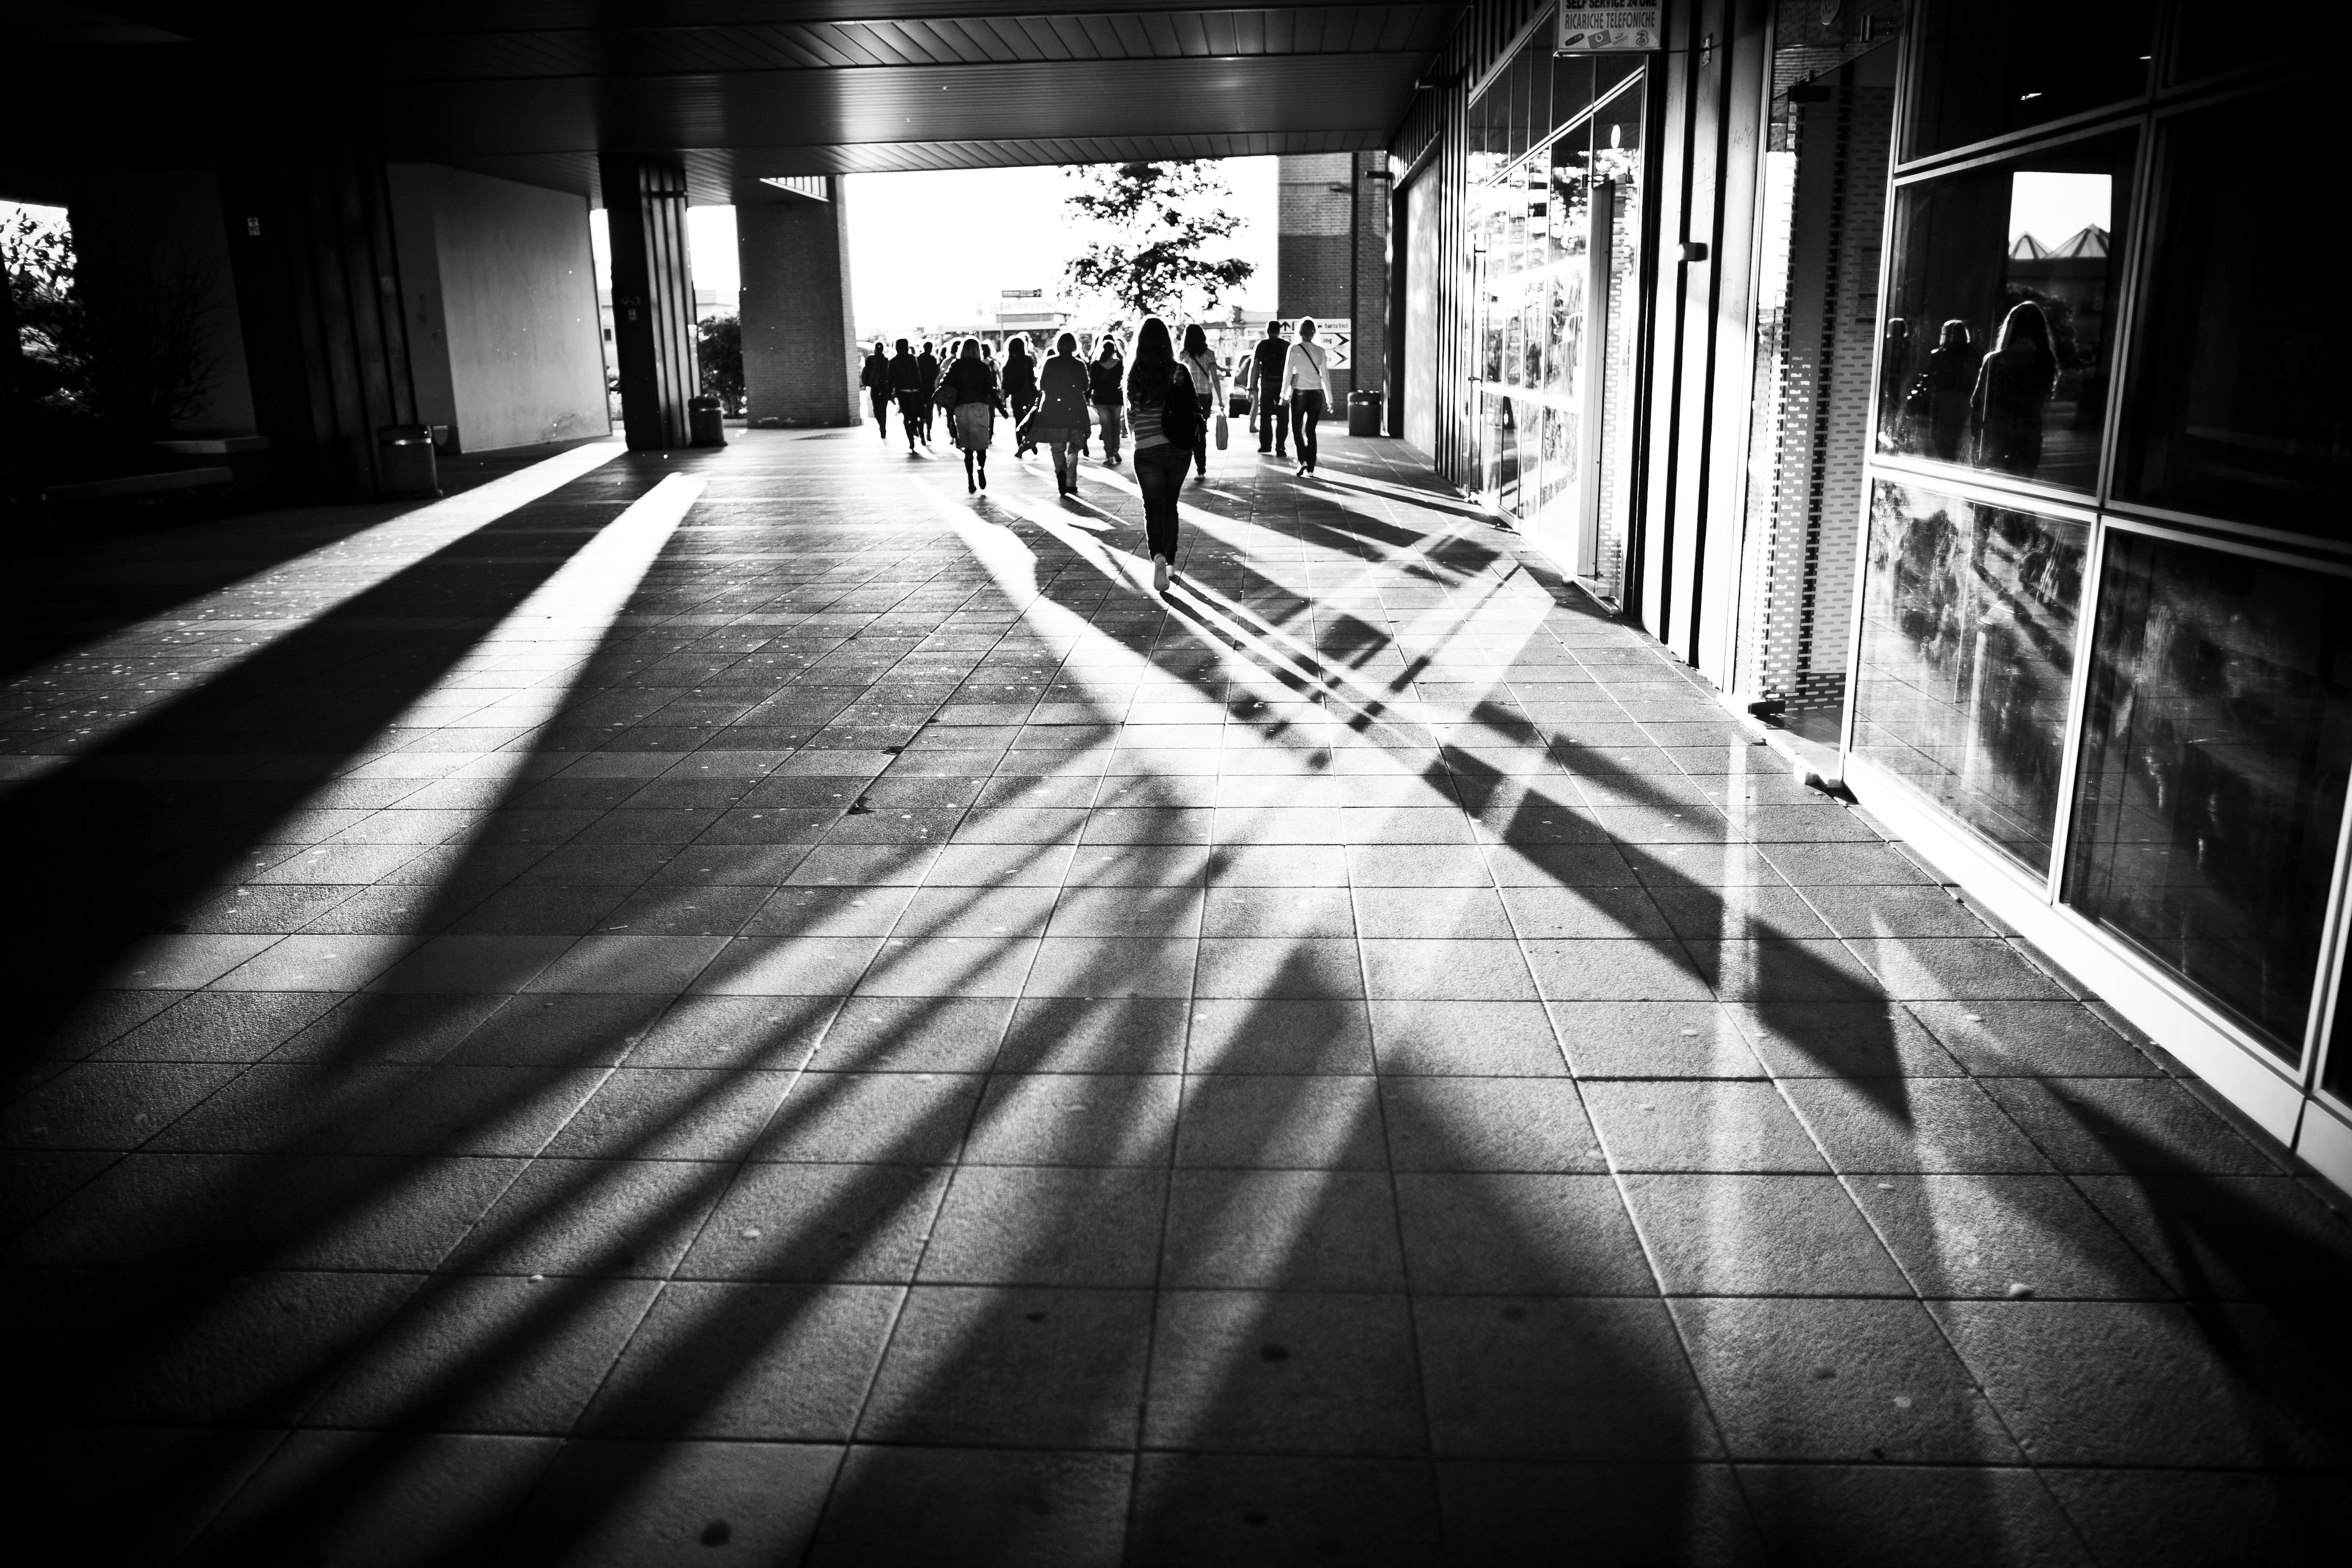
light, black and white, road, white, street, night, photography, line, shadow, darkness, black, monochrome, symmetry, photograph, snapshot, shape, monochrome photography, film noir